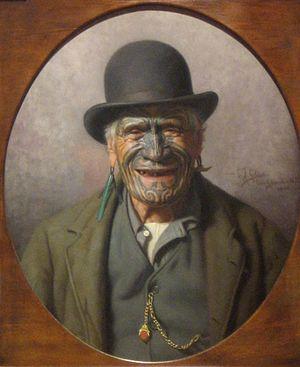
Charles Frederick Goldie, parfois C.F. Goldie est un artiste néo-zélandais, connu pour ses portraits de dignitaires maoris.